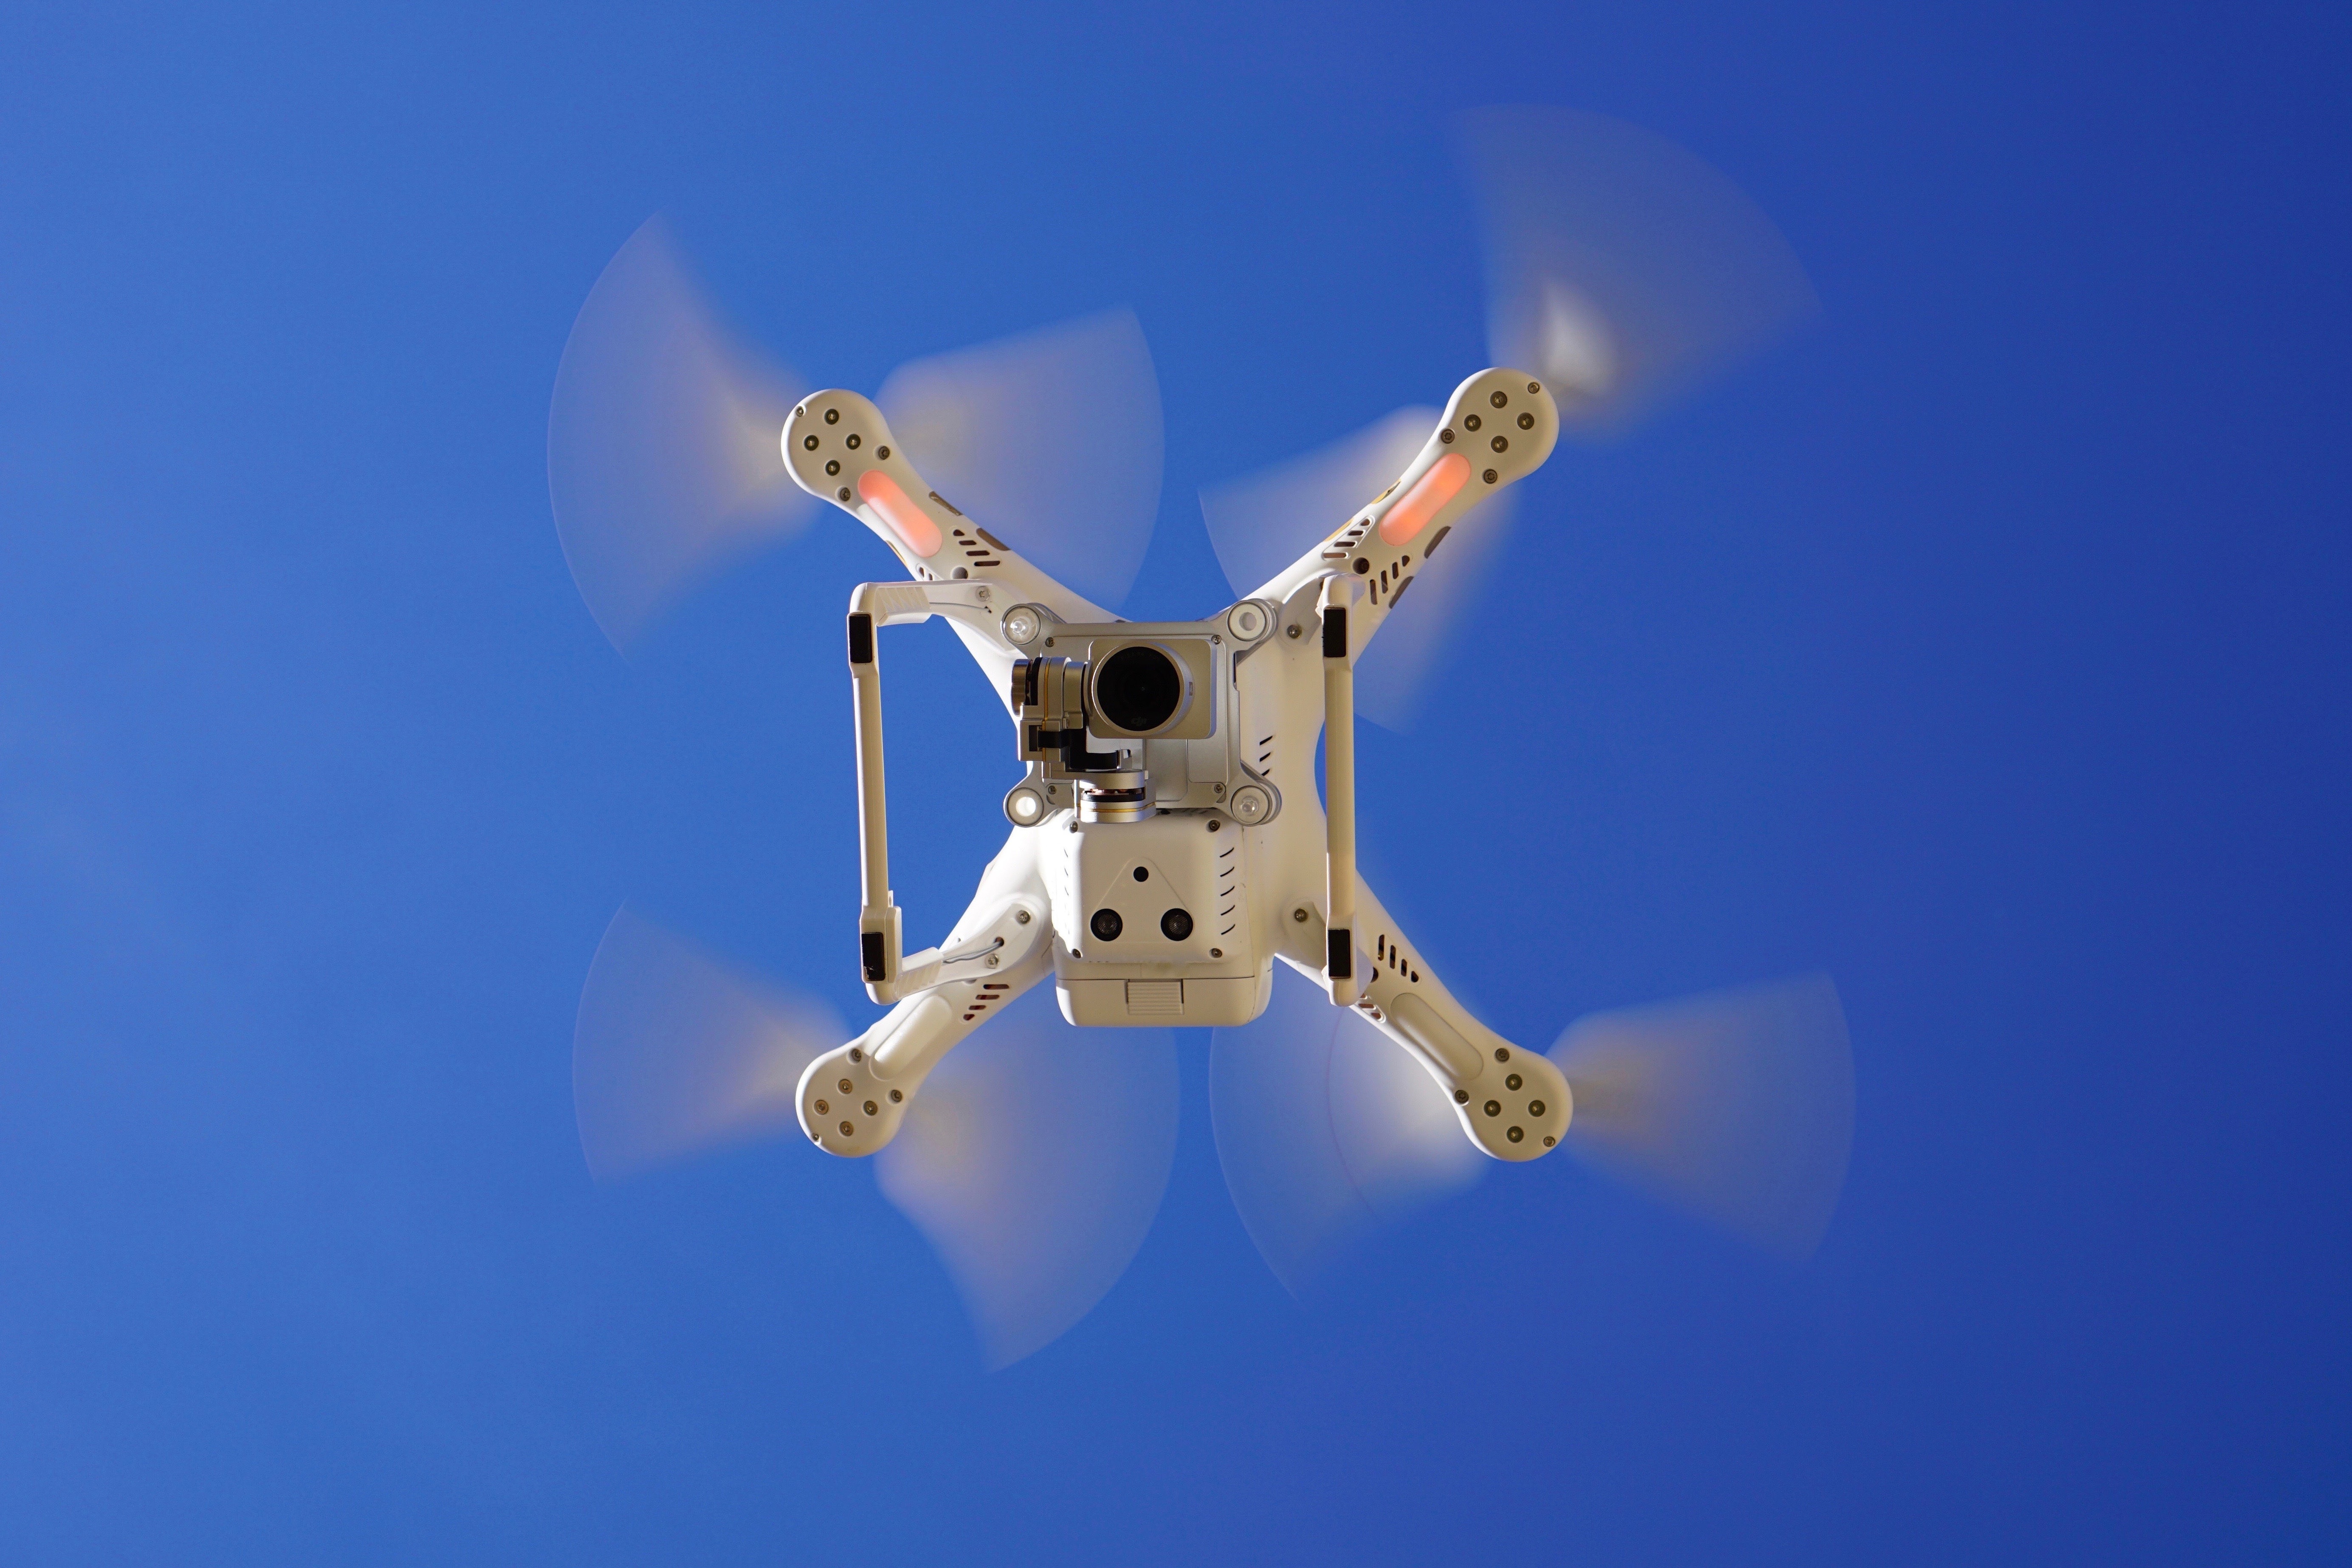
wing, camera, film, photo, airplane, aircraft, vehicle, aviation, flight, professional, helicopter, blue sky, drone, dji, video, rc, phantom, propeller, flyer, from the bottom, in the air, spacecraft, quadrocopter, air force, fighter aircraft, military aircraft, atmosphere of earth, aerospace engineering, aircraft engine, helicopter rotor